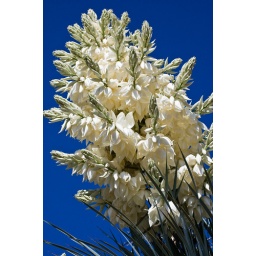
These plants are in full bloom this week. They make a lovely presentation against the blue sky.